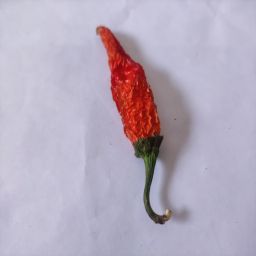
Crop: New Mexico Green Chile
Quality: Dried